Charles Evans Hughes

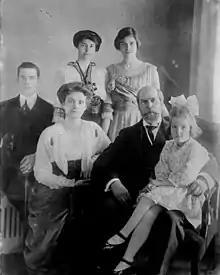
Hughes with his wife and children,

Hughes's father, David Charles Hughes, immigrated to the United States from Wales in 1855 after he was inspired by "The Autobiography of Benjamin Franklin". David became a Baptist preacher in Glens Falls, New York, and married Mary Catherine Connelly, whose family had been in the United States for several generations. Charles Evans Hughes, the only child of David and Mary, was born in Glens Falls on April 11, 1862. The Hughes family moved to Oswego, New York, in 1866, but relocated soon after to Newark, New Jersey, and then to Brooklyn. With the exception of a brief period of attendance at Newark High School, Hughes received no formal education until 1874, instead being educated by his parents. In September 1874, he enrolled in New York City's prestigious Public School 35, graduating the following year.